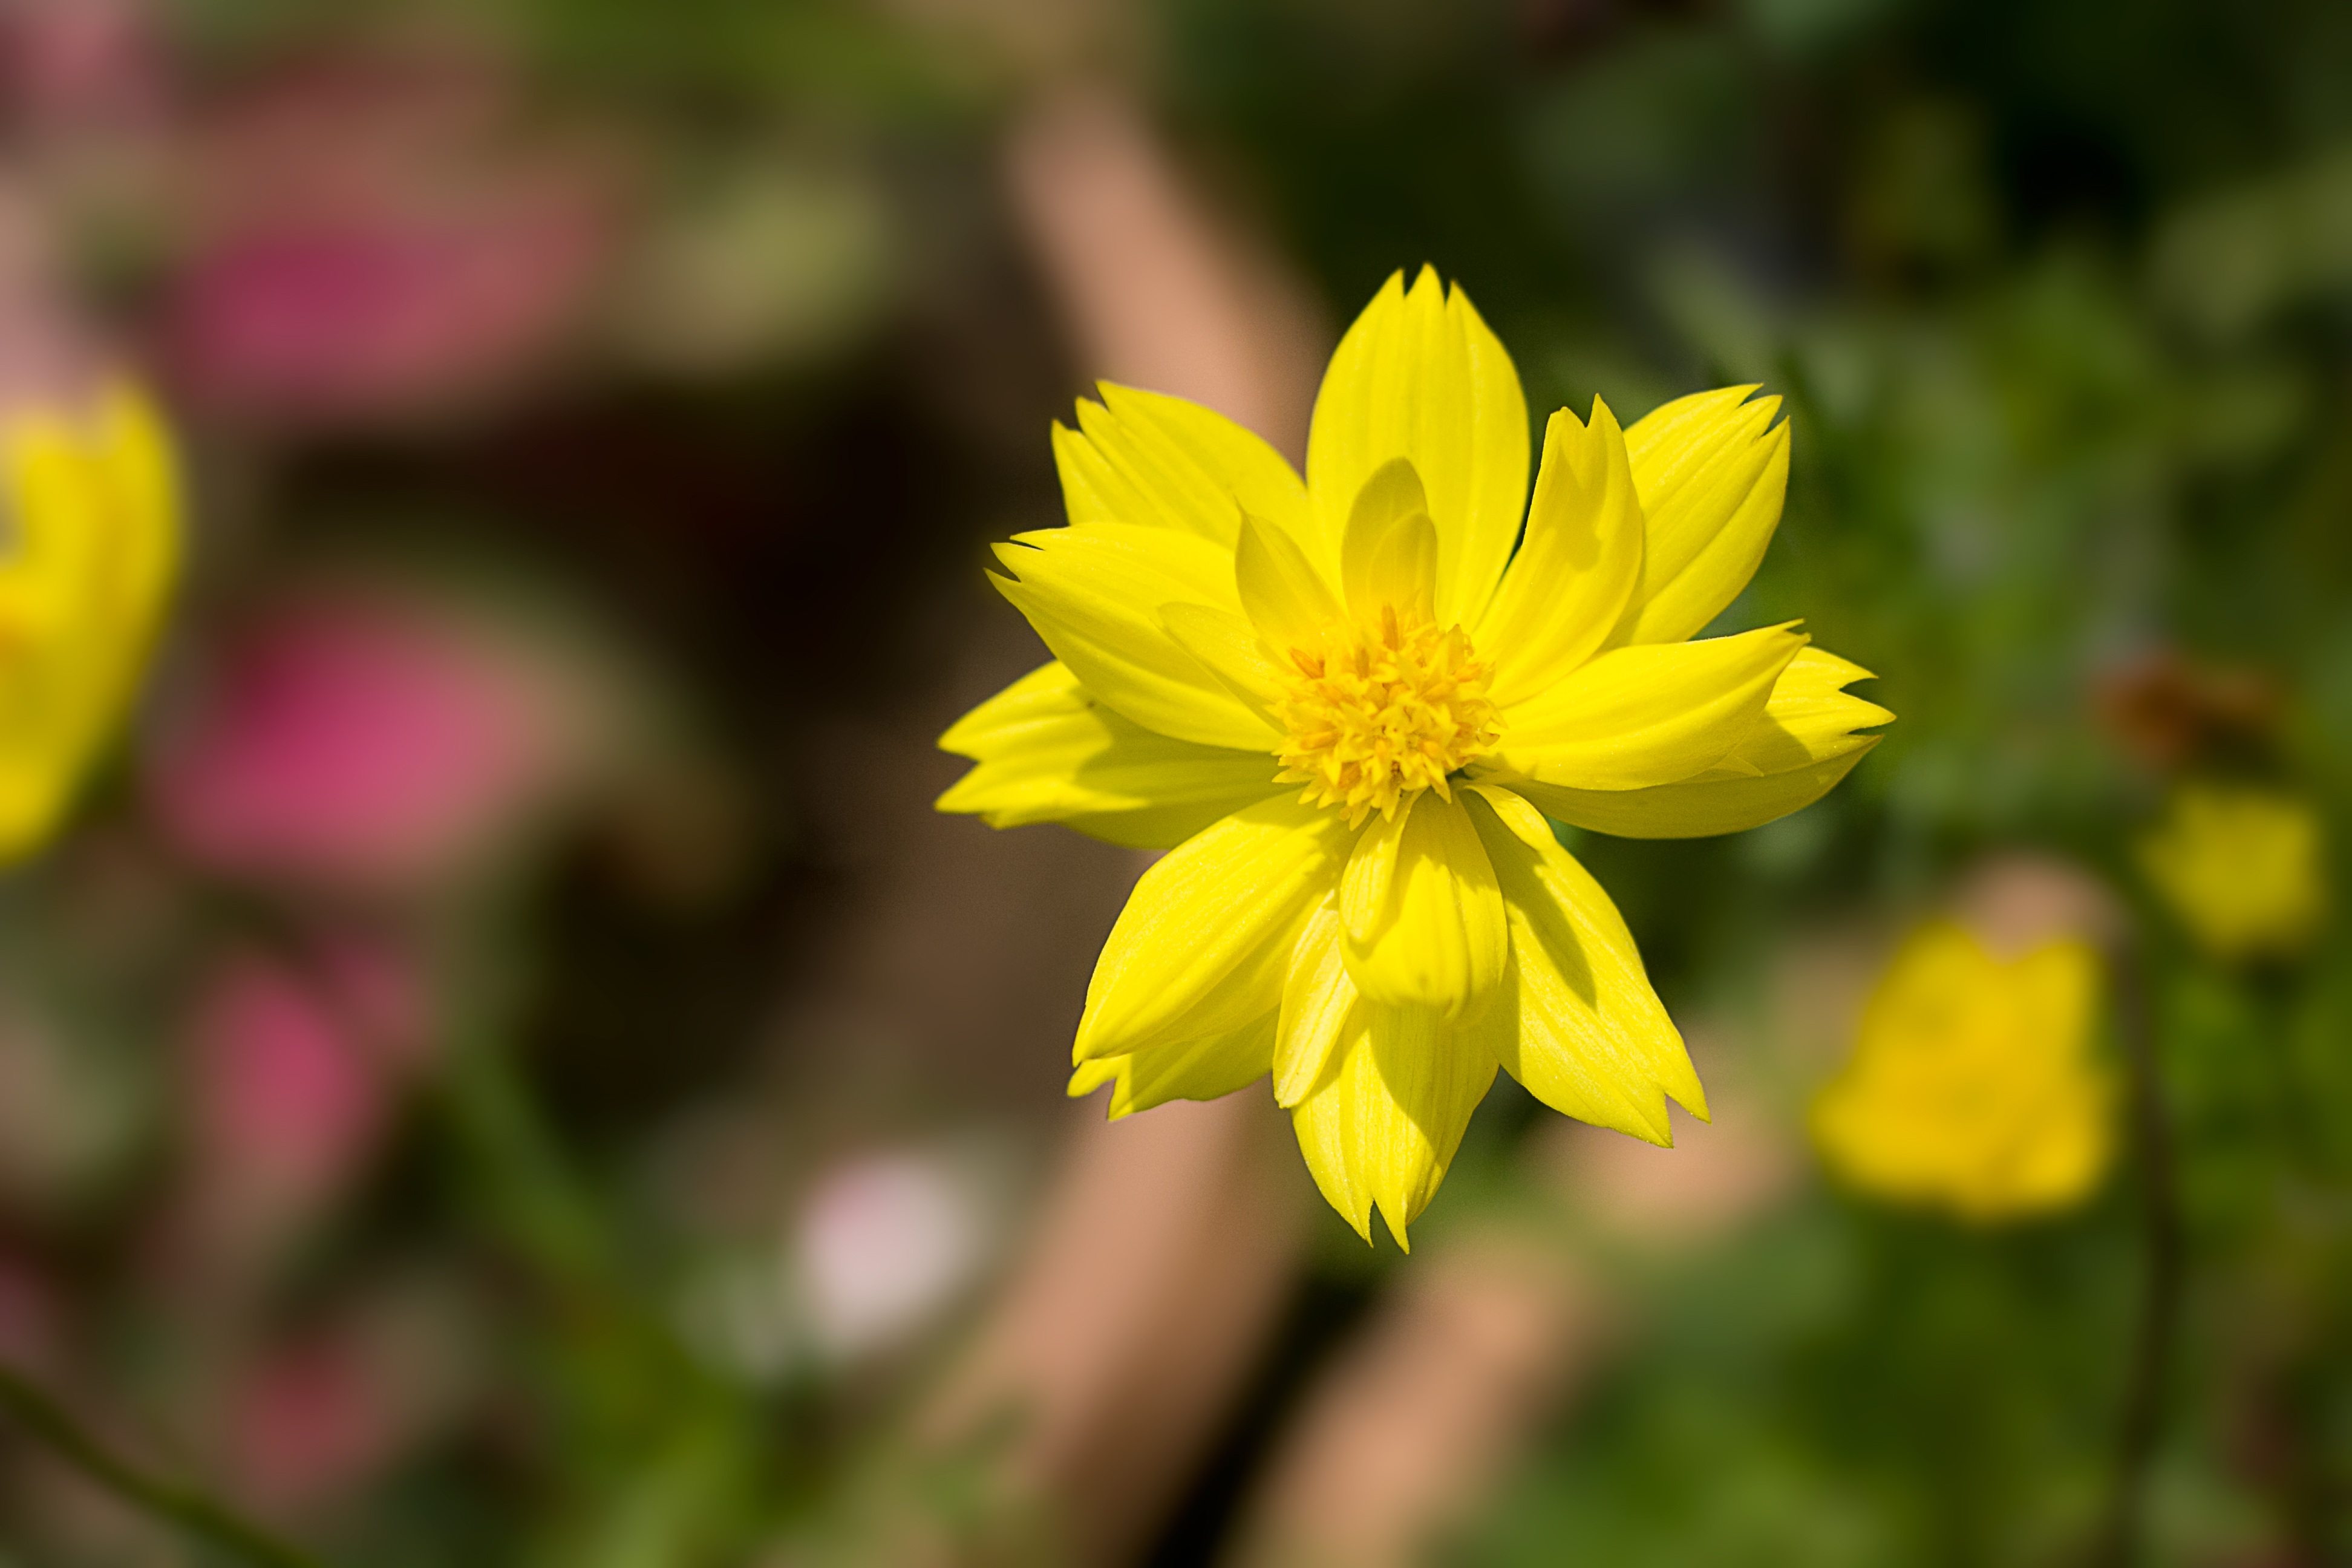
nature, blossom, plant, wood, white, field, meadow, sunlight, flower, petal, bouquet, red, herb, botany, yellow, garden, pink, flora, wildflower, flowers, close up, background, blooms, flower garden, yellow flowers, refreshing, macro photography, white flowers, small flowers, flowering plant, daisy family, the pink flowers, shrubs flowers, invited to visit, fresh flowers, wood decor, watercress, small white flowers, catharanthus roseus, marigold flower, a thousand roses, kind of wood, dok invited audience, plant stem, land plant, garden cosmos